Udaya Shumsher Rana

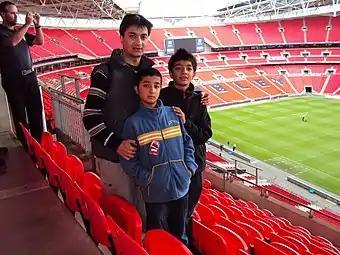

Rana was born in Lalitpur, Bagmati Province, to Sagar SJB Rana and Brinda Rana. He has spent most of his formative life in both Nepal and India. He is married to Urvashi Singh Rana and they have two sons Ayush and Samar.